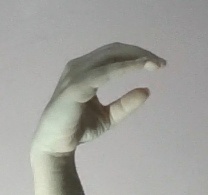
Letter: jeem